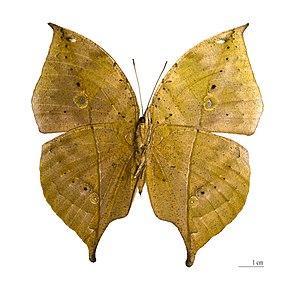
Sujet Femelle - Face ventrale Localité: Barat, Java, Indonésie Muséum de Toulouse
Kallima paralekta est une espèce d’insectes lépidoptères de la famille des Nymphalidae et à la sous-famille des Nymphalinae, du genre Kalima.